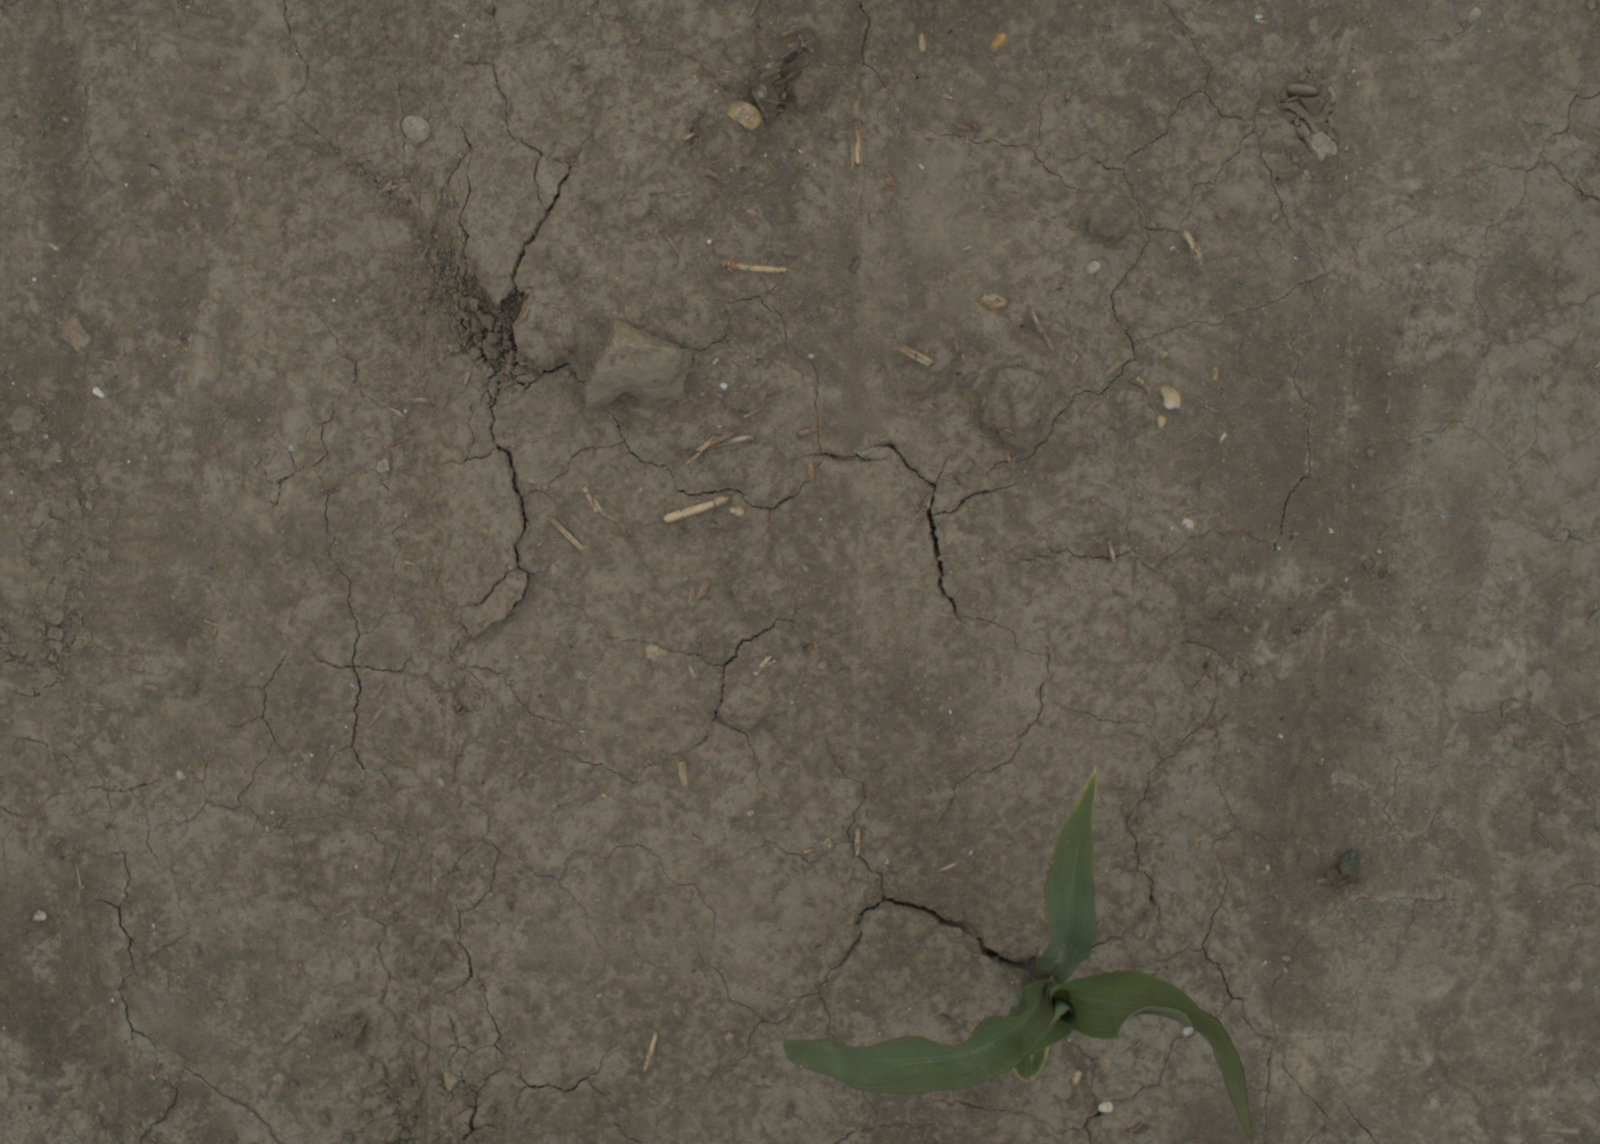
Capture date: 05.07.2021 13:23:16
Weather: cloudy
Wind: medium
Seeding date: 08.06.2021
Plant canopy height (mm): 961